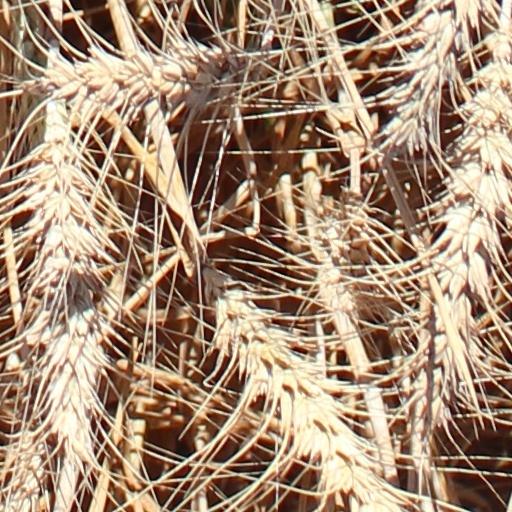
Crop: wheat